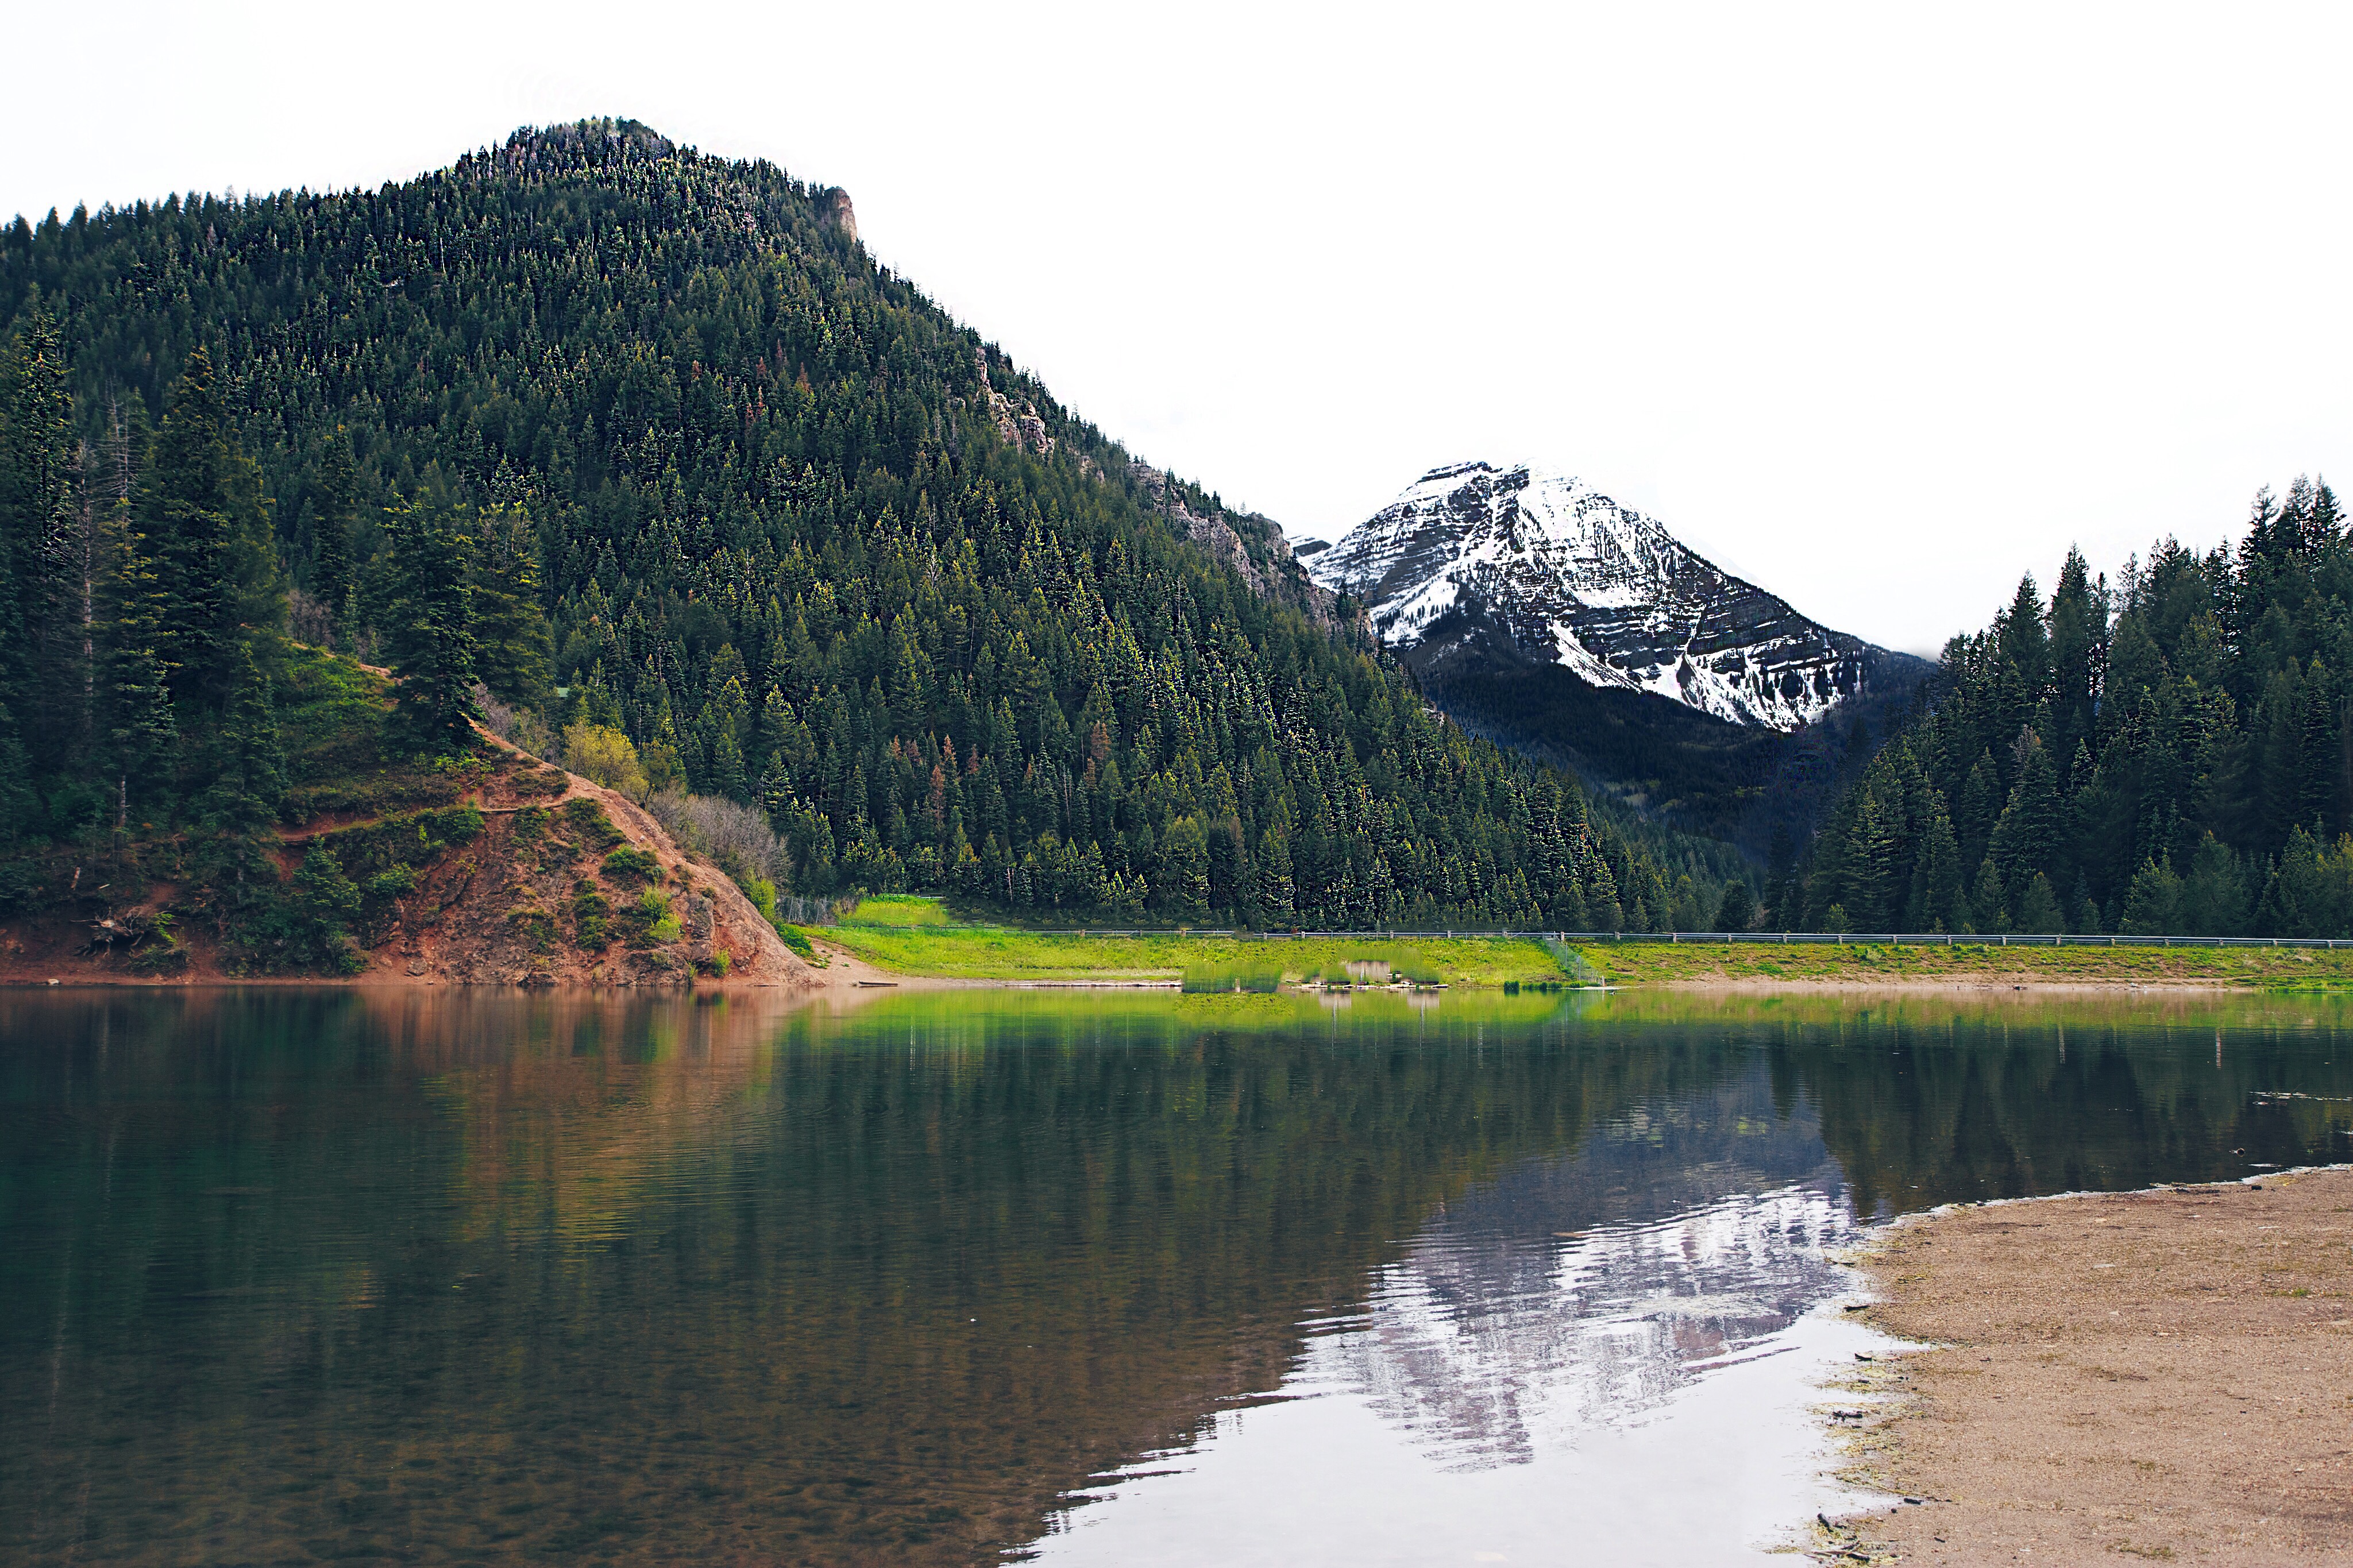
landscape, water, nature, forest, wilderness, mountain, lake, river, valley, mountain range, pond, reflection, fjord, reservoir, body of water, mountain peak, trees, loch, tarn, pine trees, mountainous landforms